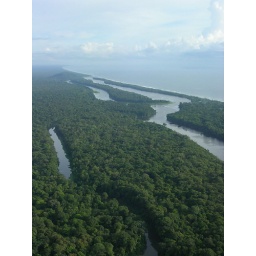
we rode around in boats in those canals. There are no cars in tortuguero.